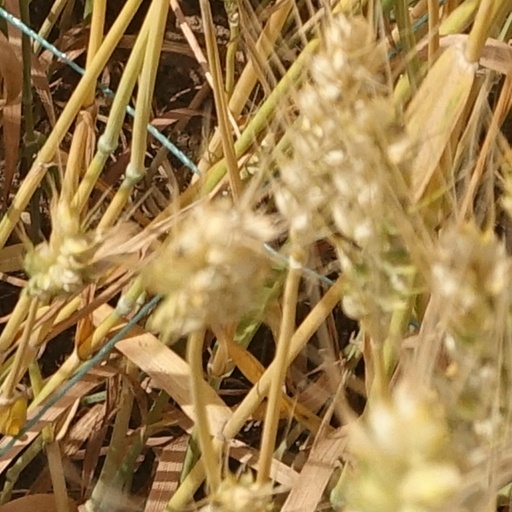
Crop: wheat